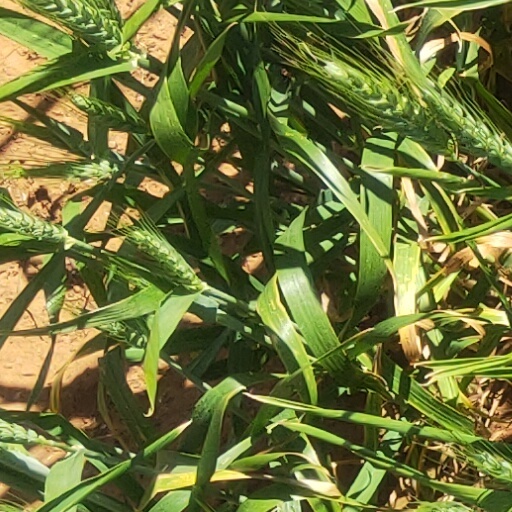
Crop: wheat